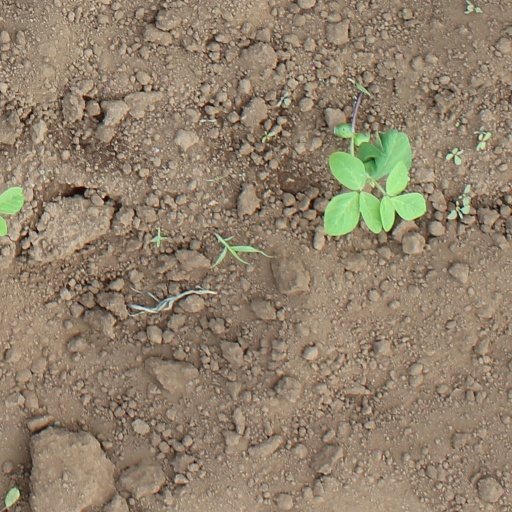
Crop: soybean